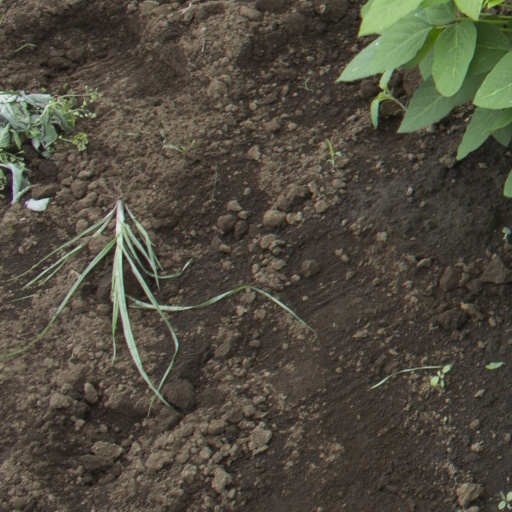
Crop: soybean